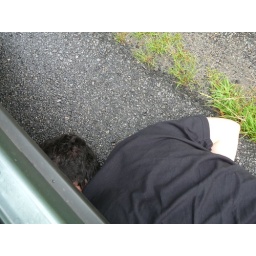
trying to get the bag out from under the car